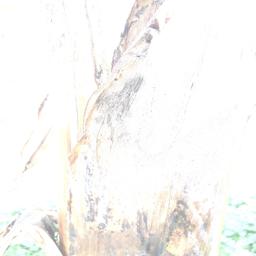
Label: BACTERIAL SOFT ROT